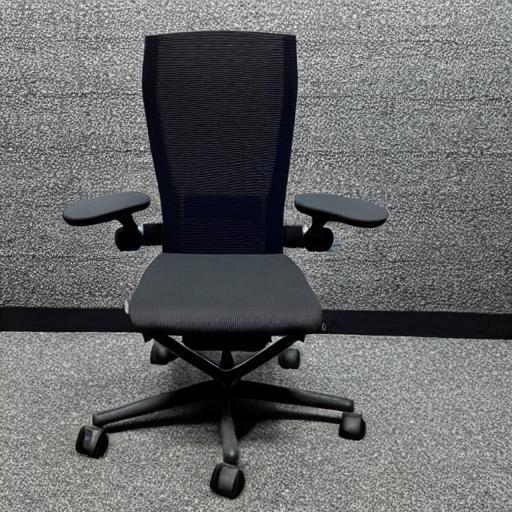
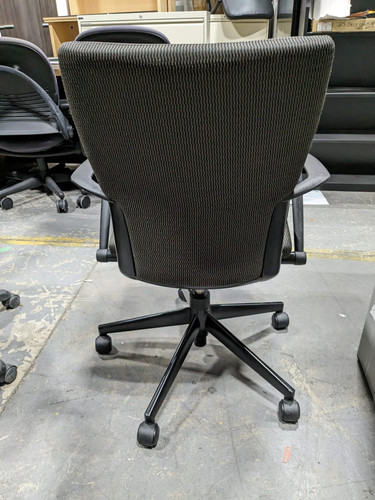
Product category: items_chair
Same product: no